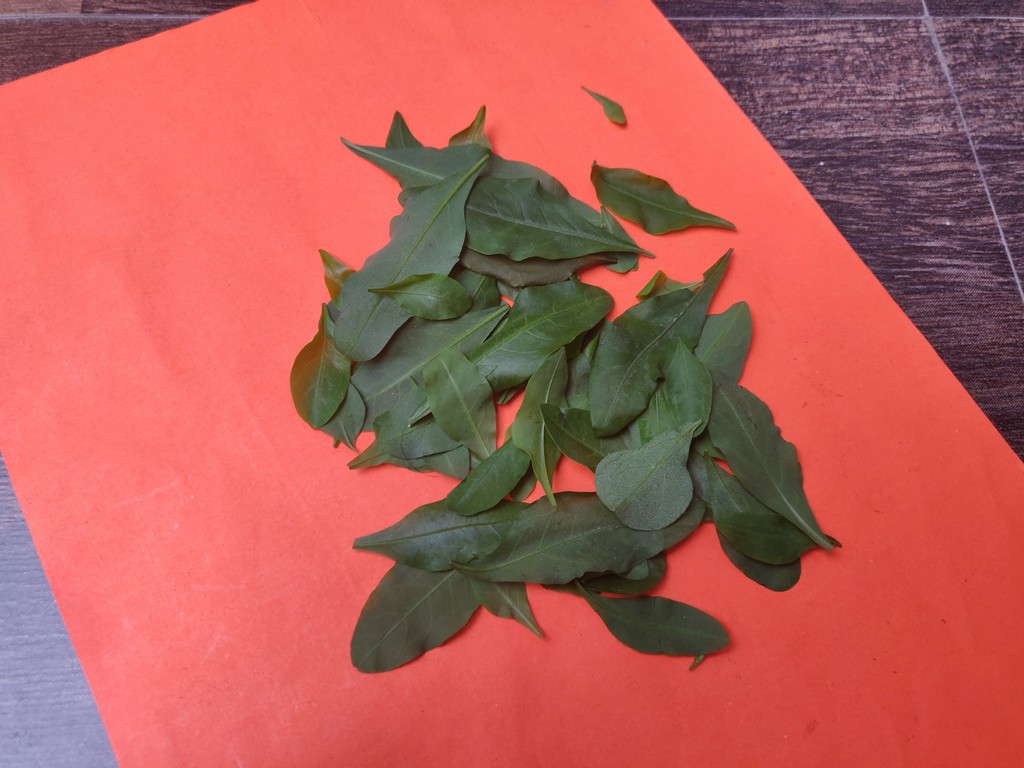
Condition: Healthy
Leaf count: multiple
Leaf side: unknown